Frida Kahlo Museum

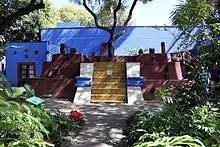
Pyramid in the courtyard displaying pre-Hispanic pieces

Off the dining room was Rivera's bedroom, with his hat, jacket, and work clothes still hanging from a wall rack. Next to this is a stairwell that leads from the courtyard area to the upper floor. This area also contains a large number of folk art items and includes about 2,000 votive paintings from the colonial period to the 20th century, other colonial era work, and more Judas figures.